First Battle of Gaza

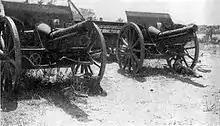
Two Krupp Guns captured by the Wellington Mounted Rifle Regiment

It took time for the divisions to get into position, and to move Chauvel's headquarters to a knoll between Beit Durdis and Gaza, so he could oversee operations. It was not until during a meeting there at 15:15 that orders were issued for the Anzac Mounted Division's attack. They deployed with the 2nd Light Horse Brigade on a front extending from the Mediterranean Sea to the Gaza to Jebalieh road, the New Zealand Mounted Rifle Brigade deployed from the Gaza-Jebalieh road to the top of the ridge running northeast, while the Lincolnshire Yeomanry and Sherwood Rangers Yeomanry regiments, of the 22nd Mounted Brigade, held from the right of the New Zealand Mounted Rifles Brigade to the track leading to Beit Durdis.